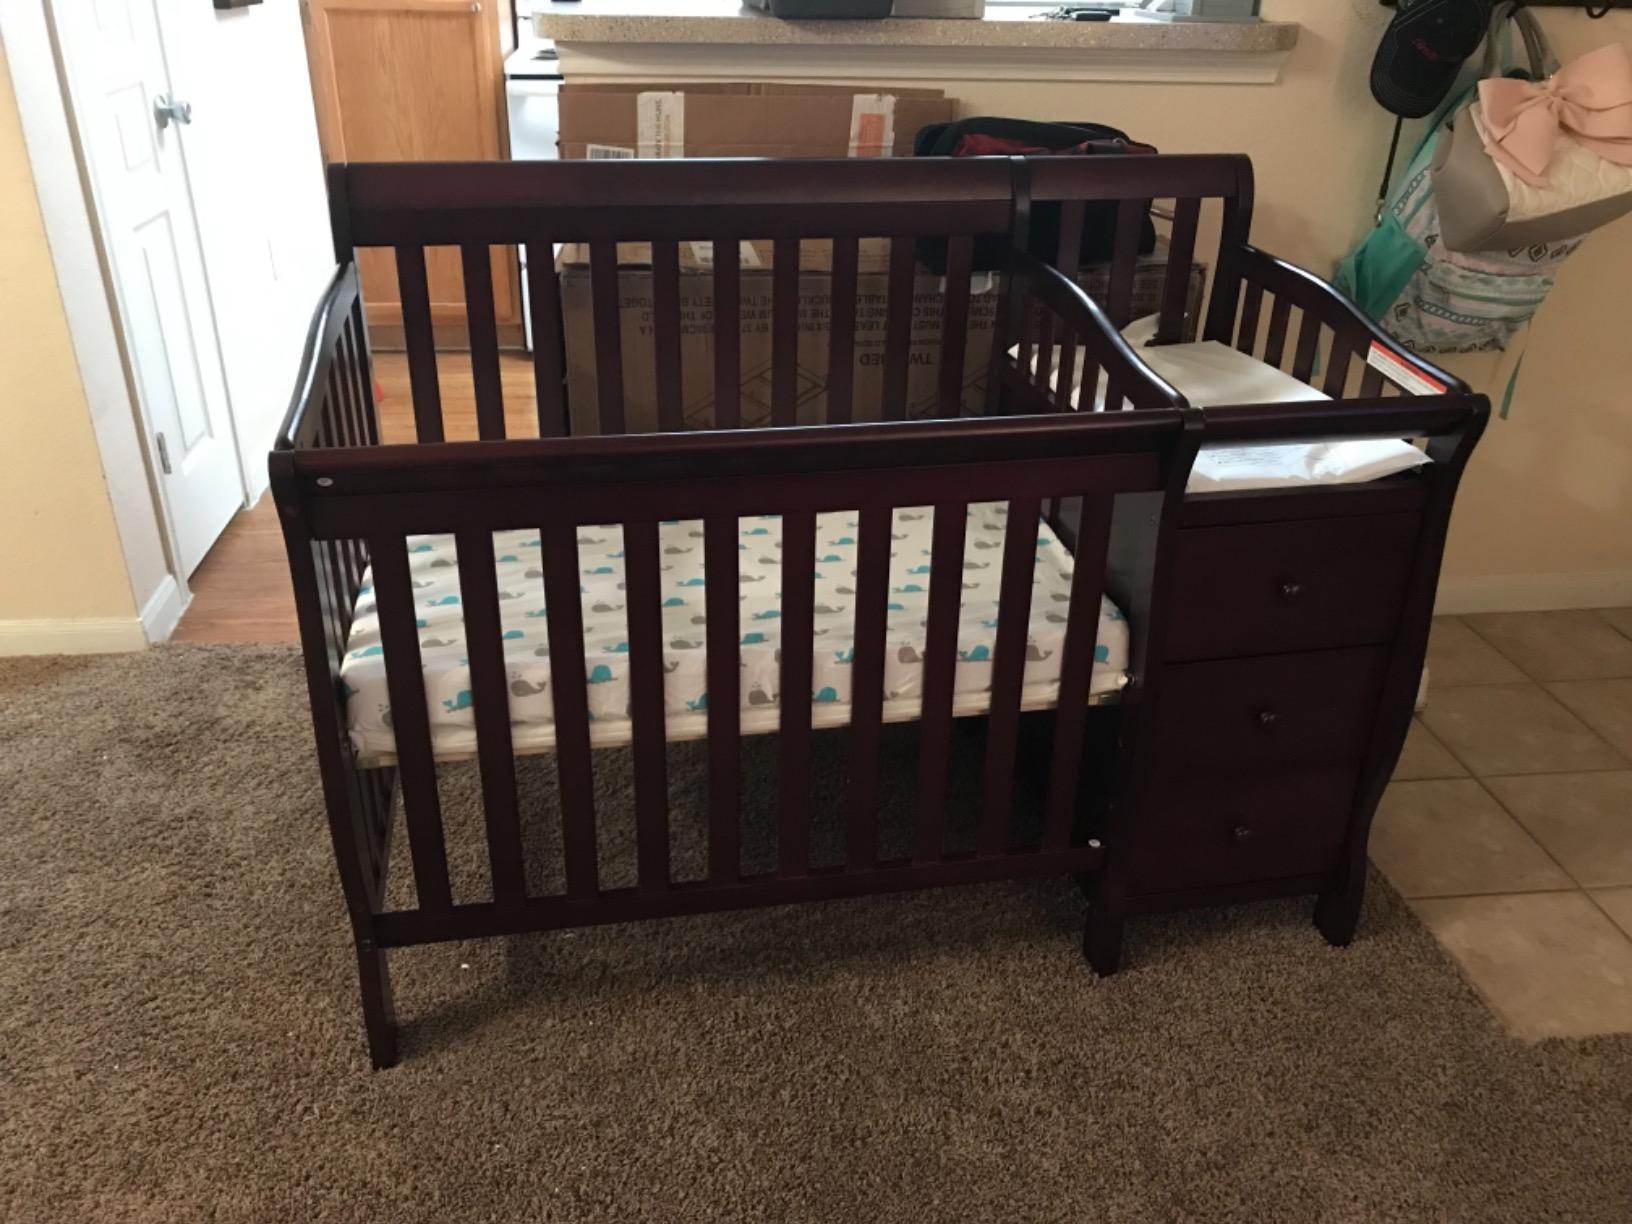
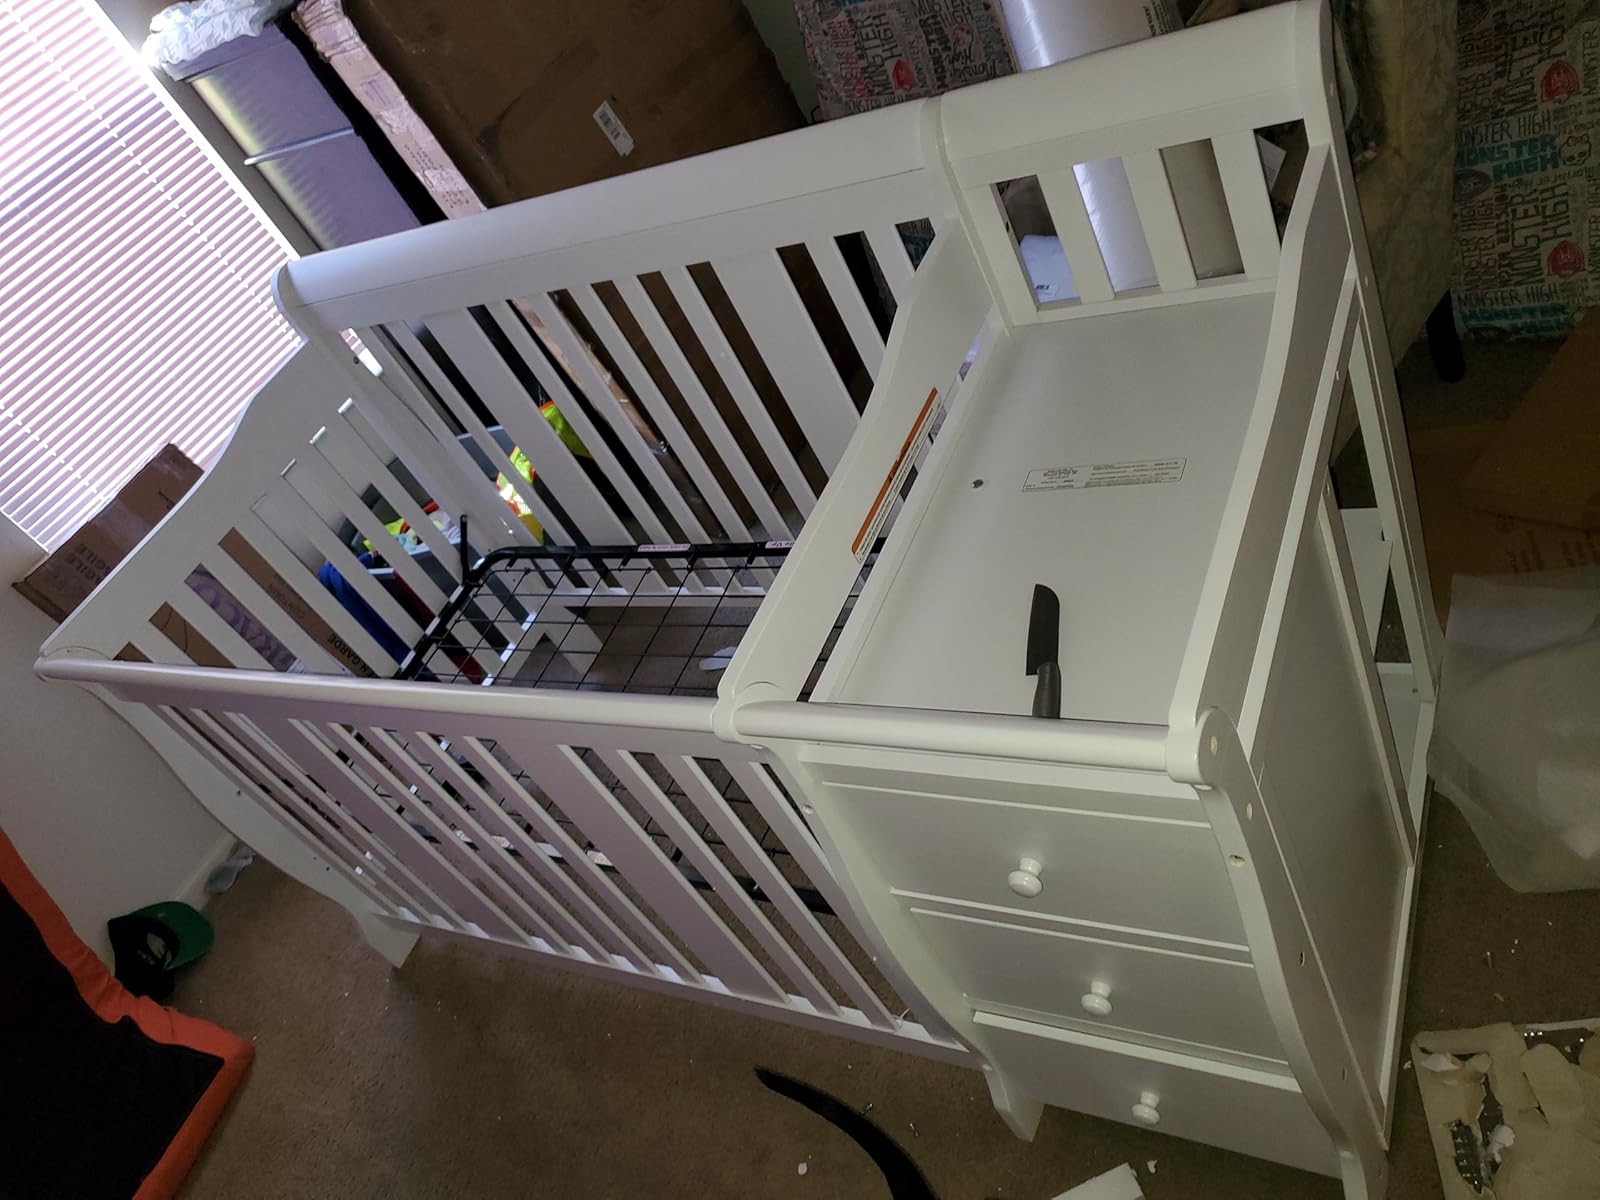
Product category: products_crib
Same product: no